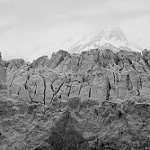
Label: B & W